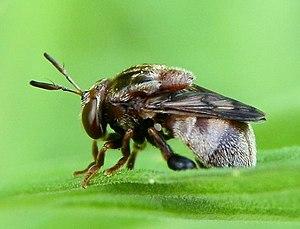
Microdon est un genre d'Insectes Diptères de la famille des Syrphidae et de la sous-famille des Microdontinae, dont il est le genre type. Le genre Microdon, quant à lui, a pour espèce-type Microdon mutabilis.